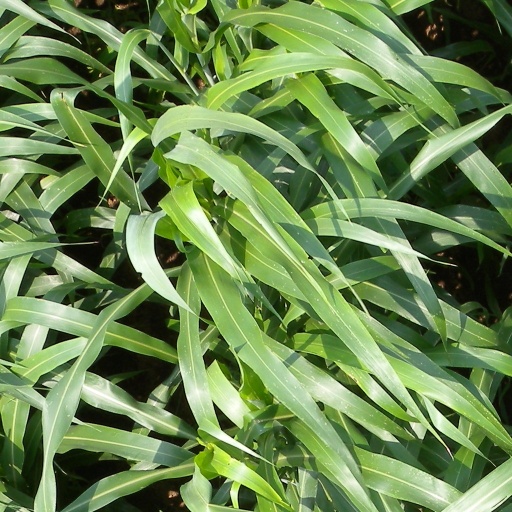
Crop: sorghum